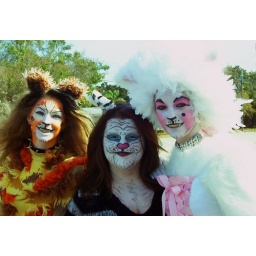
These attractive female faux felines helped celebrate the opening of Cat Depot's new cat rescue facility in Sarasota, FL.